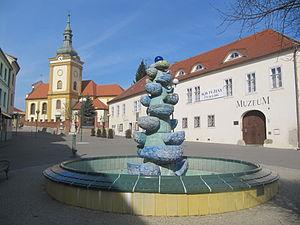
Šlapanice est une ville du district de Brno-Campagne, dans la région de Moravie-du-Sud, en République tchèque. Sa population s'élevait à 7 563 habitants en 2019.